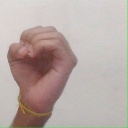
अक्षर: ऊ